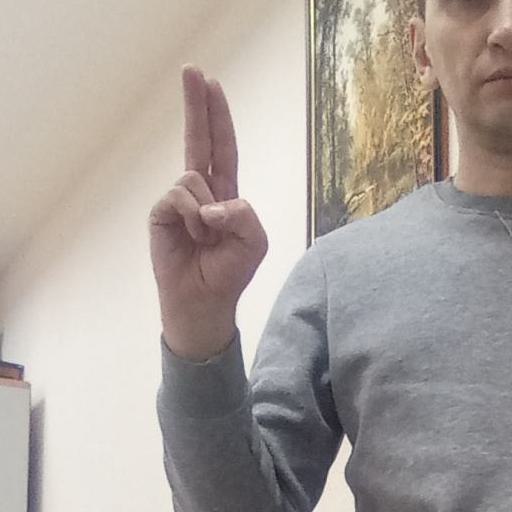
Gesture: two_up